West Coast Main Line route modernisation

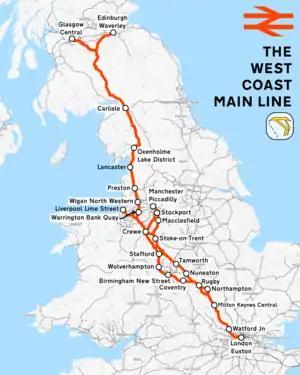
West Coast Main Line

In the middle of the 20th century the line was upgraded substantially as part of the 1955 Modernisation Plan. Further electrification was discussed in 1968.